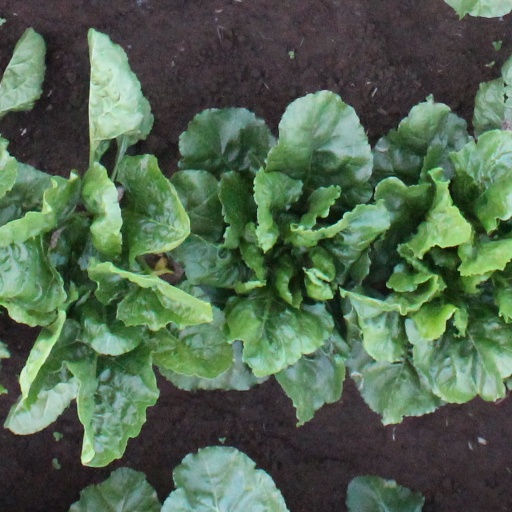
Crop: sugar beet